Luoyang

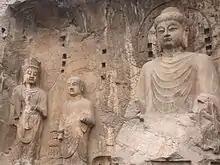
Longmen Grottoes

In winter 416, during Liu Yu's northern expedition against the Later Qin, Luoyang fell to the Jin general Tan Daoji. In 422, the city was captured by Xianbei-led Northern Wei dynasty. The Liu Song dynasty, which succeeded the Jin, briefly recovered the city in 430, but by the 460s, Luoyang was definitively under Wei control. In 493 AD, as part of his sinicization campaign, Emperor Xiaowen of Northern Wei moved the capital from Datong to Luoyang, moving over 150,000 people to the site by 495, and started the construction of the rock-cut Longmen Grottoes. More than 30,000 Buddhist statues from the time of this dynasty have been found in the caves. Many of these sculptures were two-faced. At the same time, the Shaolin Temple was also built by the Emperor to accommodate an Indian monk on the Mount Song right next to Luoyang City. The Yongning Temple, the tallest pagoda in China, was also built in Luoyang. The city reached a population of 600,000 at its height during the Northern Wei. The city was destroyed by the warlord Gao Huan, who captured the city and forced its population to move to his capital at Ye in 534. The old city was the site of numerous battles between Western Wei (and its successor Northern Zhou) and Eastern Wei (and its successor Northern Qi) between 538 and 575.